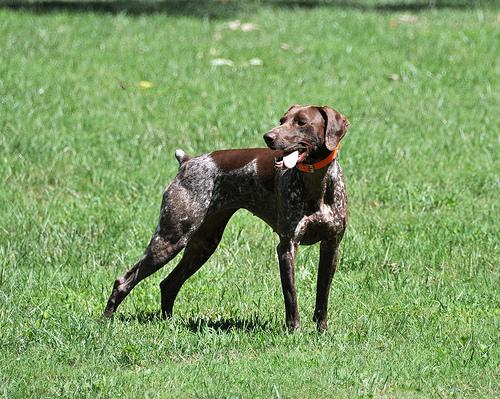
Breed: german shorthaired